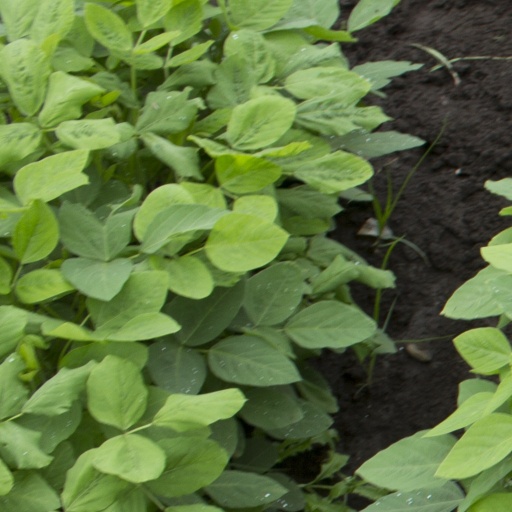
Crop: soybean